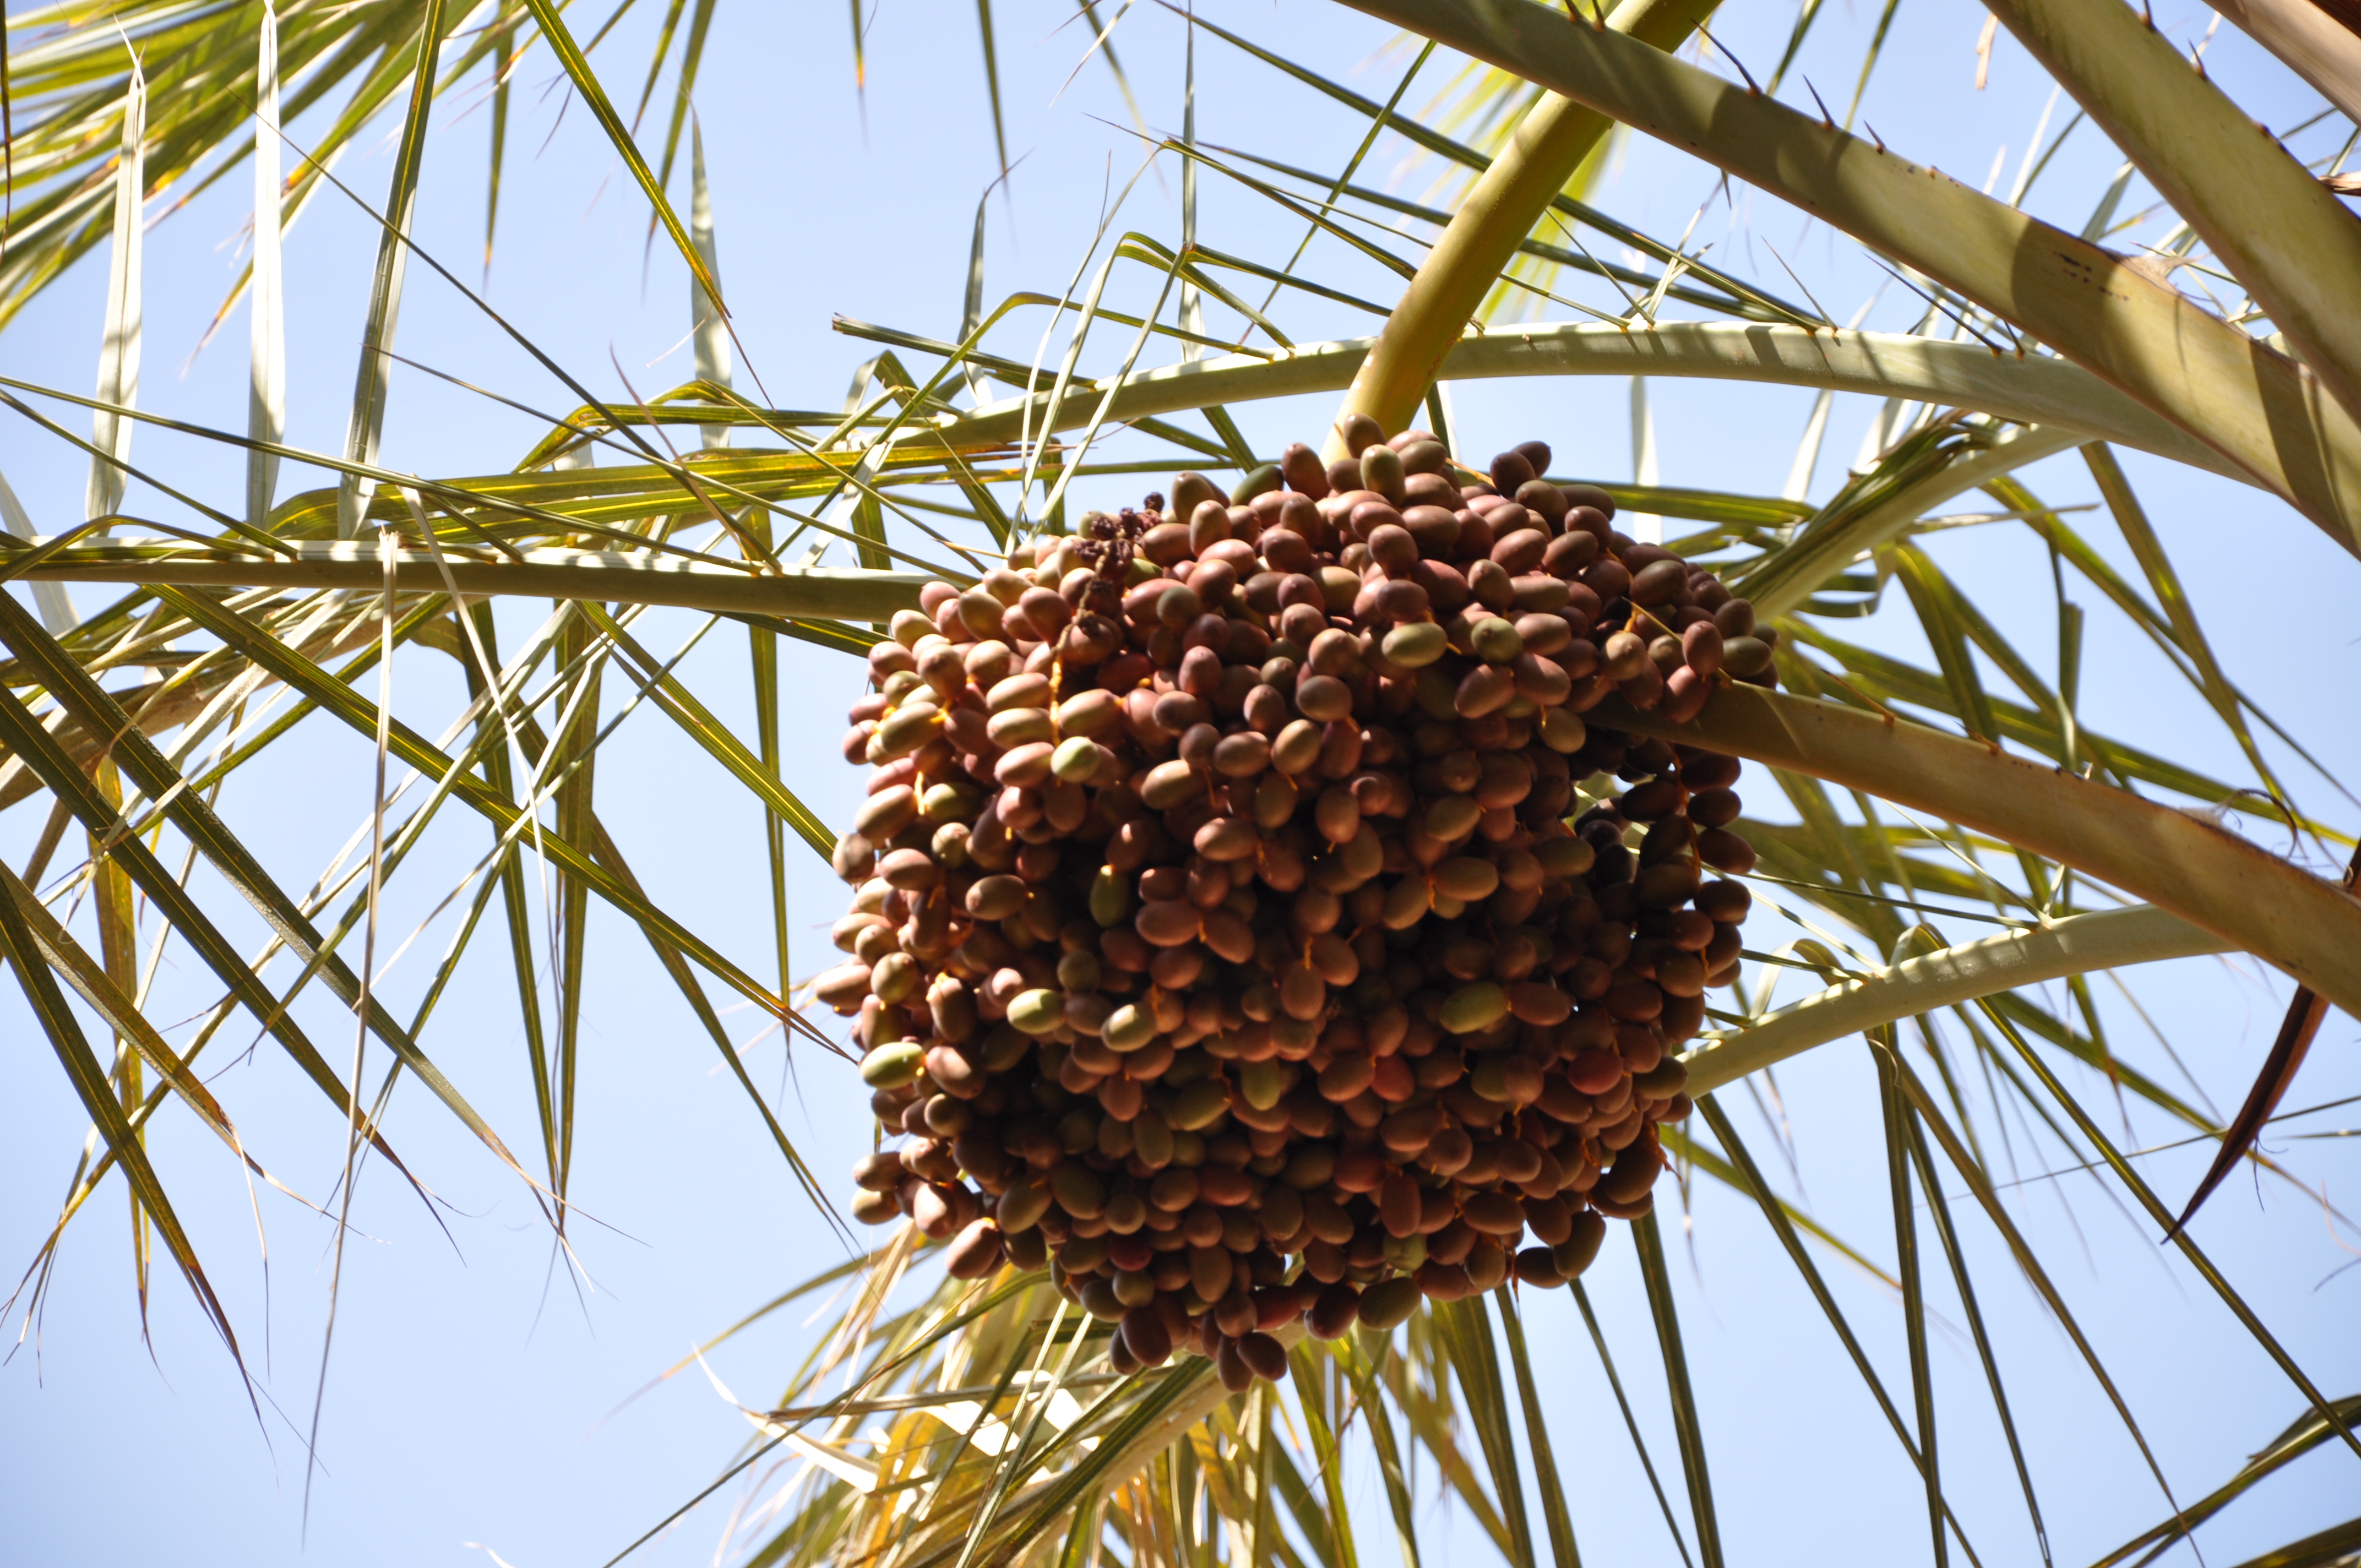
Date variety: bouisthami